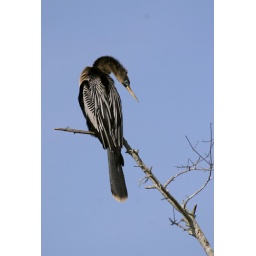
This Anhinga posed perfectly against the blue sky to highlight her blue face